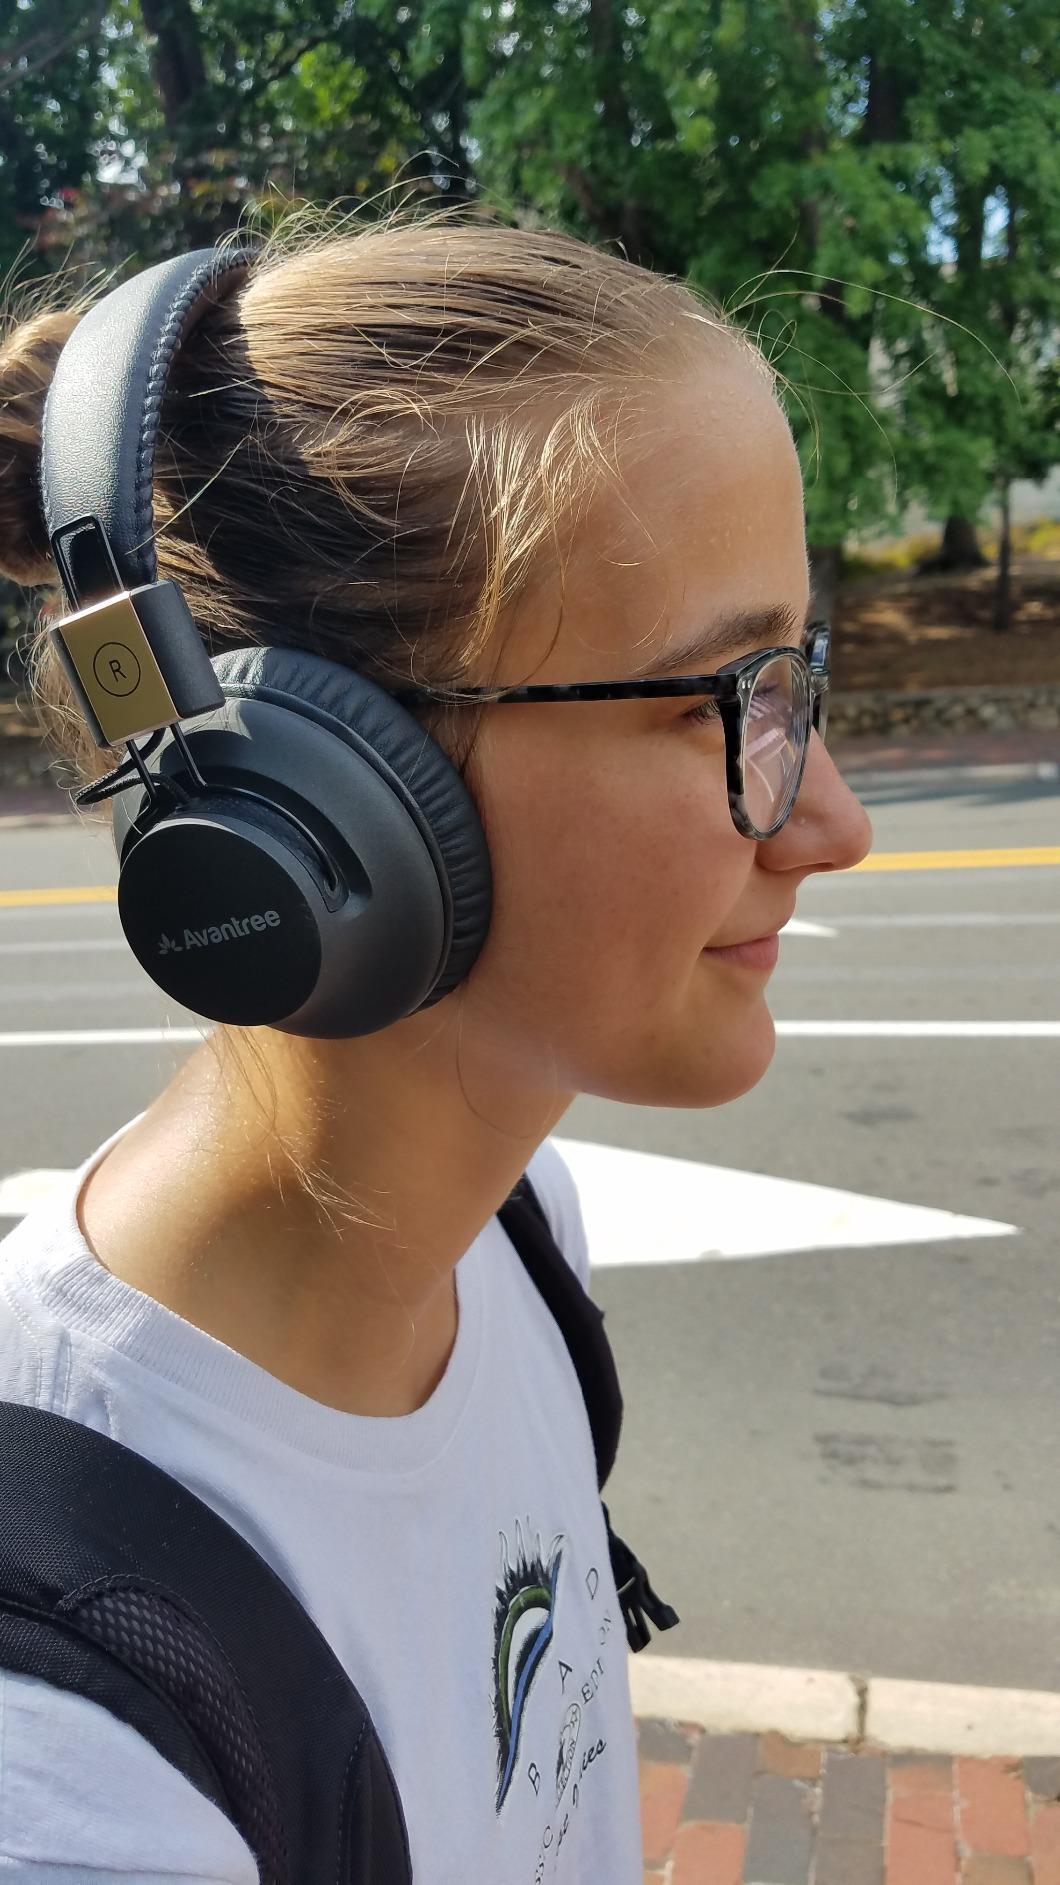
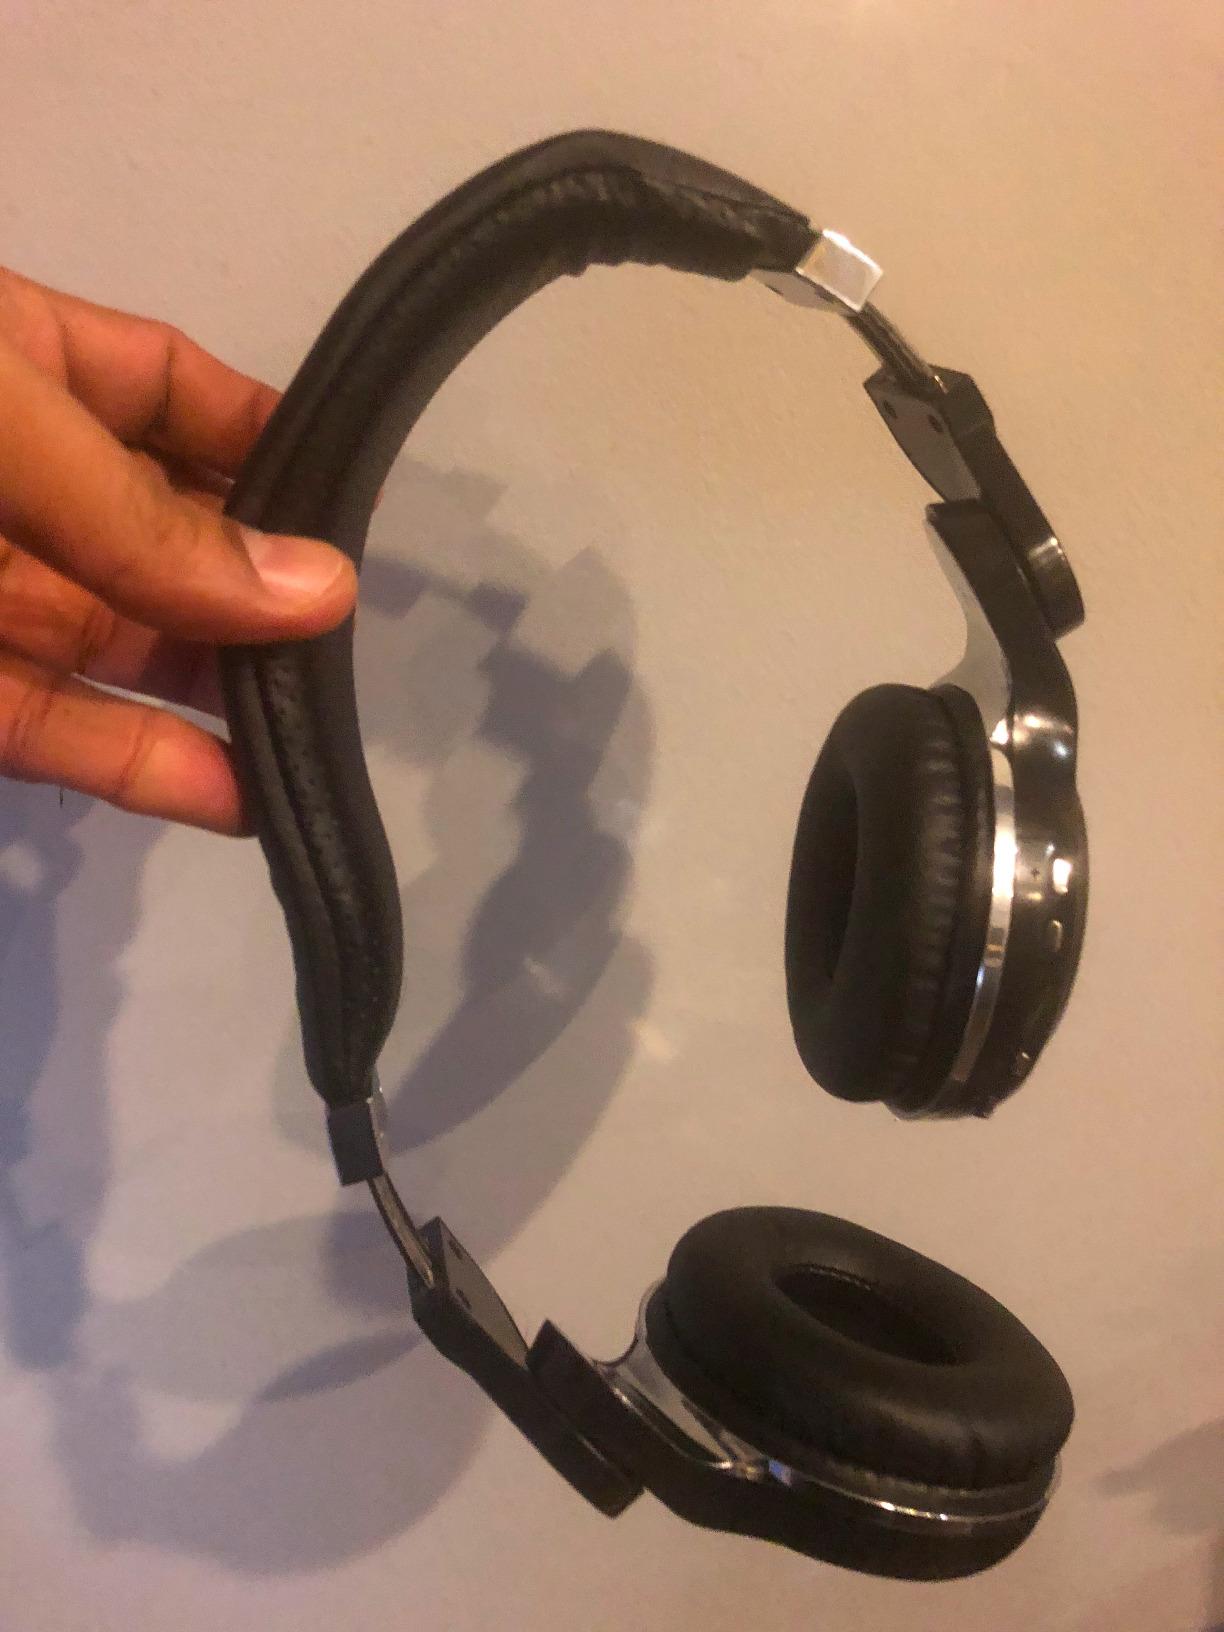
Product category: headphones
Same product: no